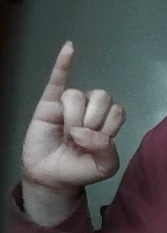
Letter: meem